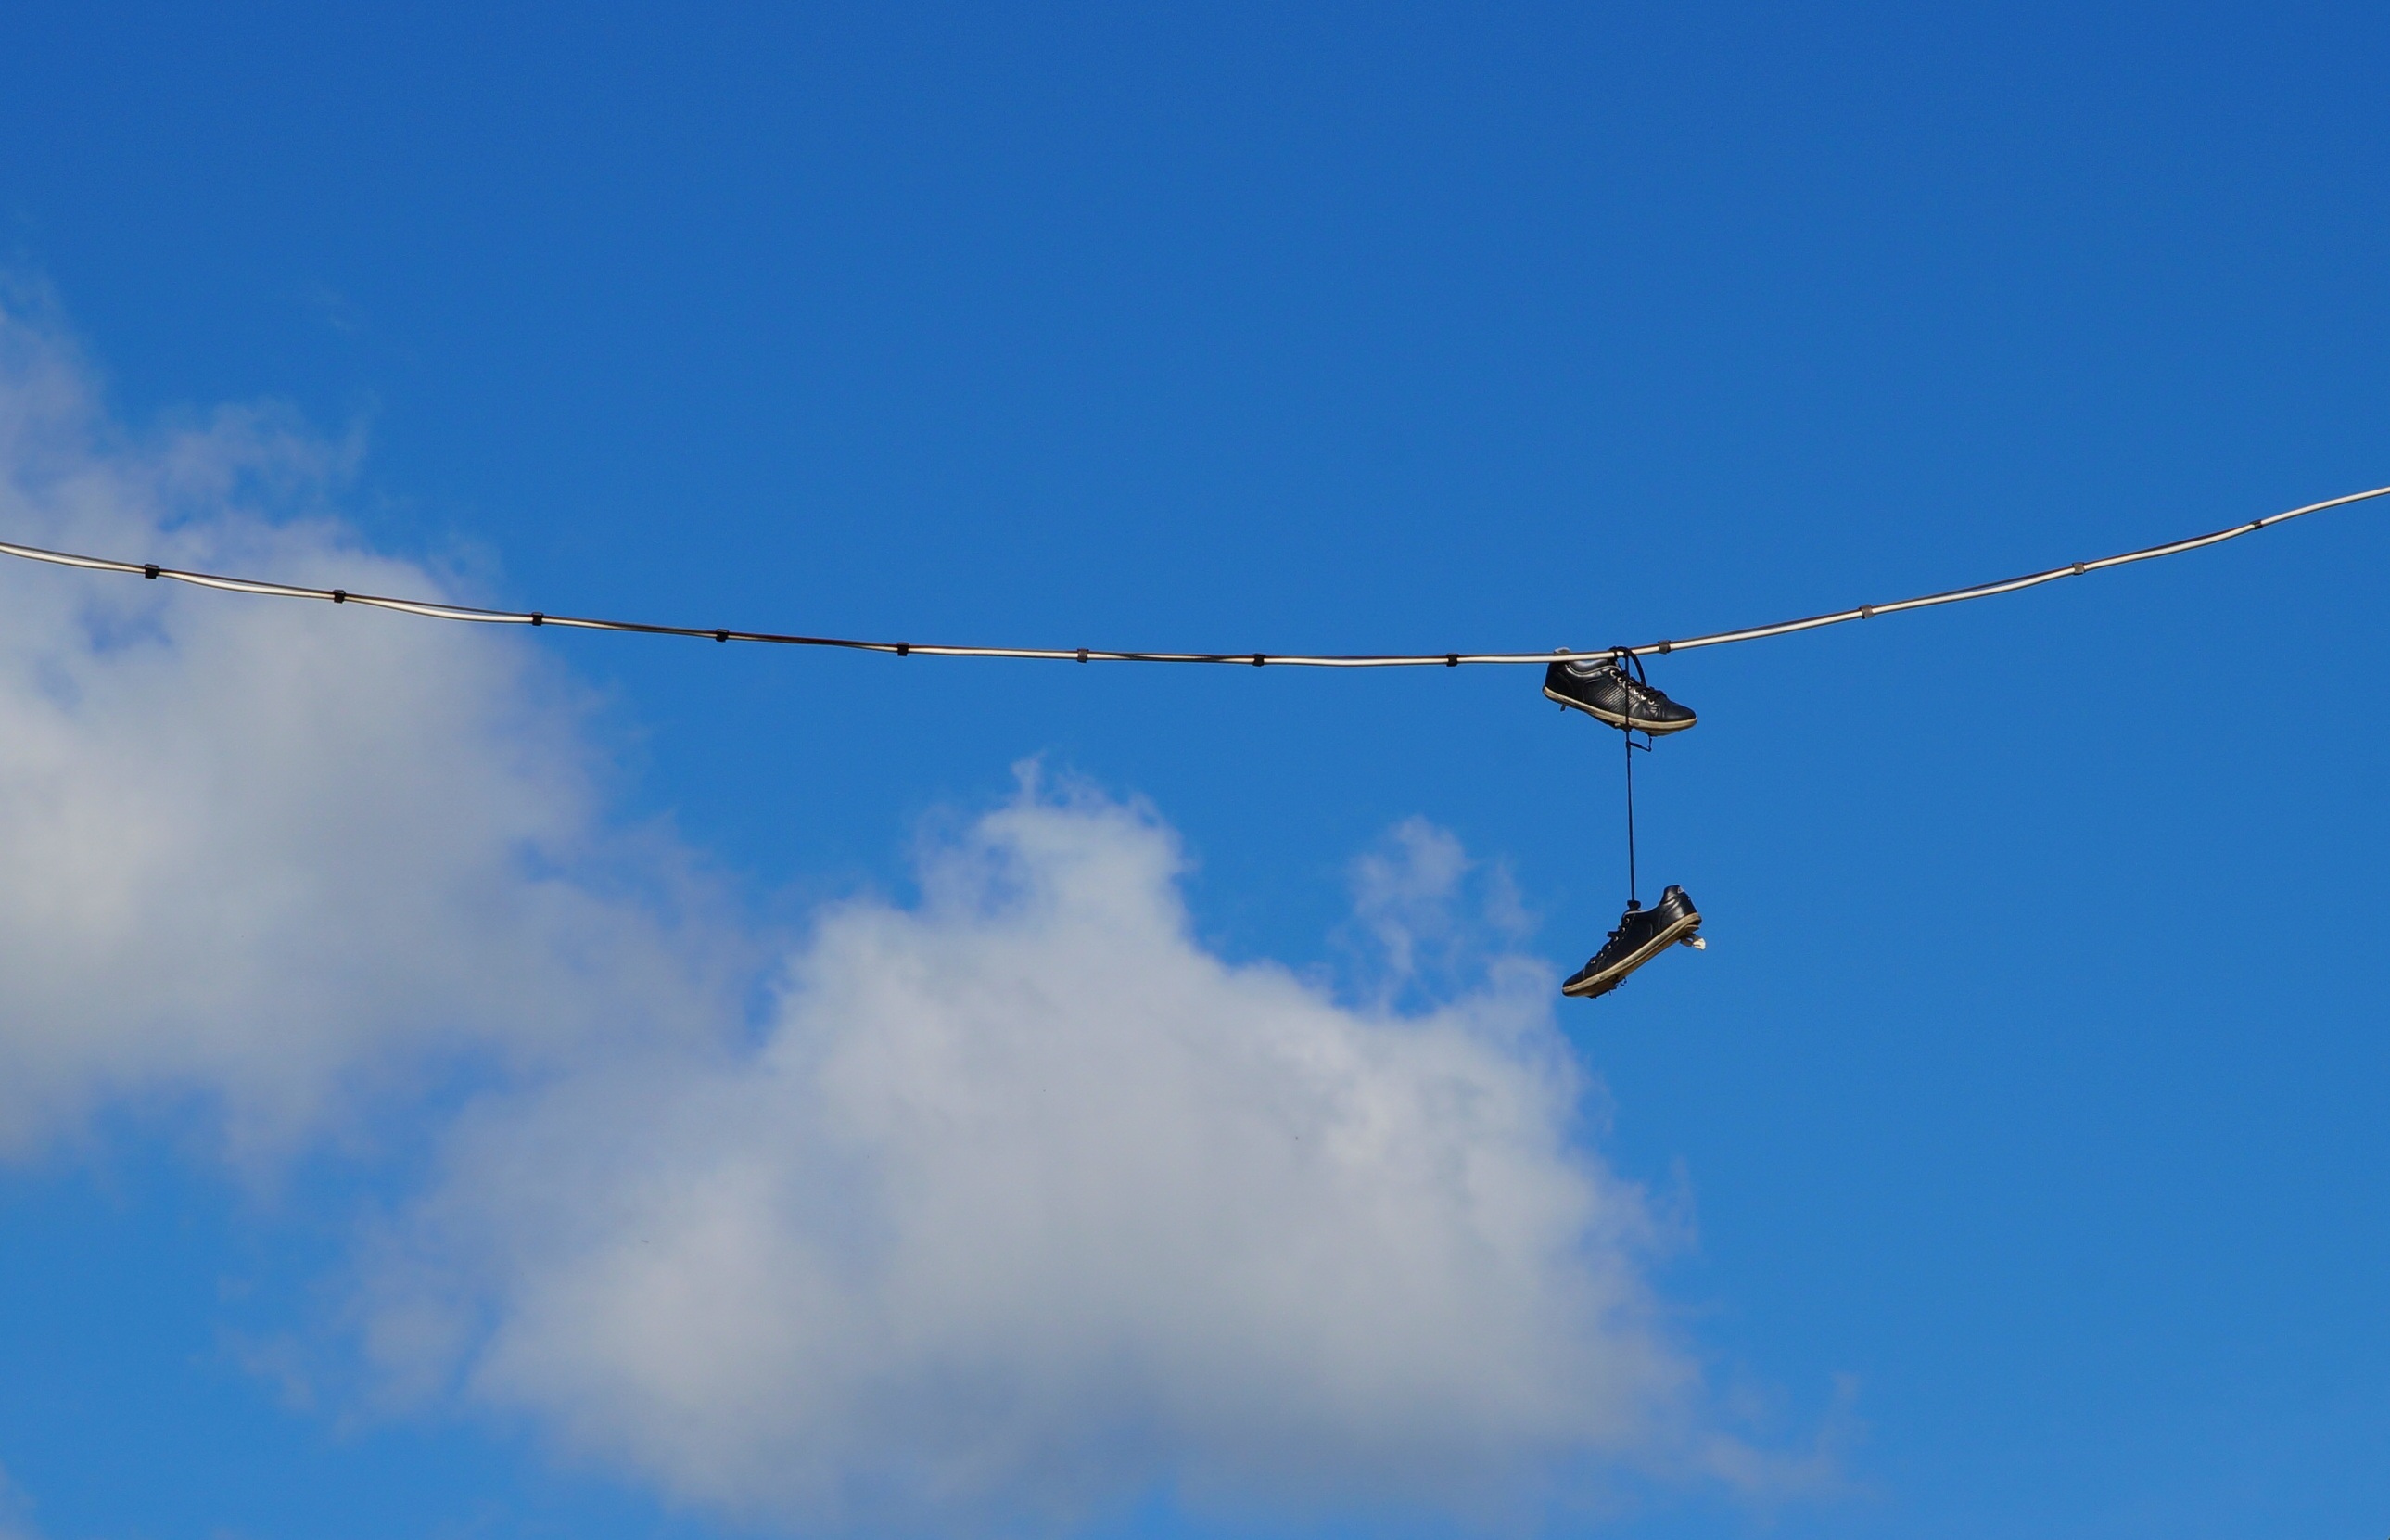
wing, cloud, sky, wire, vehicle, mast, flight, blue, shoes, shoe tossing, atmosphere of earth